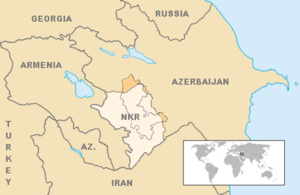
La Coupe d'Europe de football ConIFA 2019 est la troisième édition de la Coupe d'Europe de football ConIFA qui a lieu en Haut-Karabagh au mois de juin, un tournoi international de football pour les États, les minorités, les apatrides et les régions non affiliées à la FIFA organisée par la ConIFA.